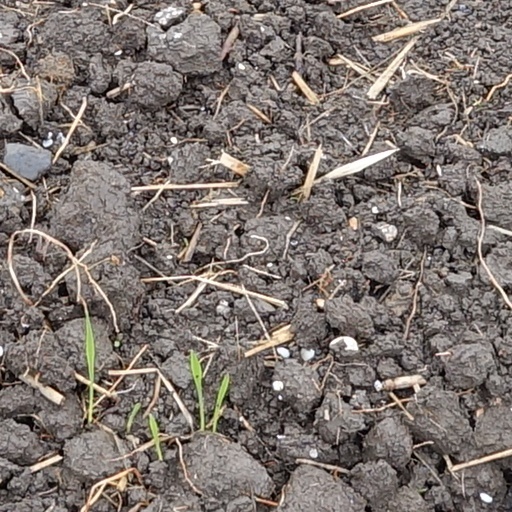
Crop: wheat